Fåglum brothers

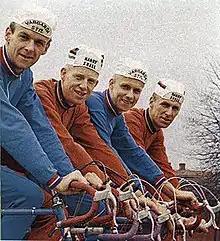
The Fåglum brothers 1967

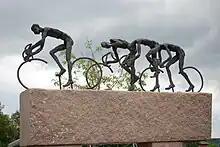
The Fåglum brothers in Vårgårda.

The Fåglum brothers were Swedish cyclist Erik, Gösta, Sture and Tomas Pettersson. The brothers won the team time trial World Amateur Cycling Championships between 1967–1969 along with a silver medal at the 1968 Summer Olympics. They were all awarded the Svenska Dagbladet Gold Medal in 1967.